Pierre Monteux

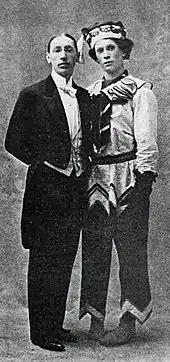
Stravinsky (l) with Nijinsky as Petrushka, 1911

Monteux's first high-profile conducting experience came in 1895, when he was barely 20 years old. He was a member of the orchestra engaged for a performance of Saint-Saëns's oratorio "La lyre et la harpe", to be conducted by the composer. At the last minute Saint-Saëns judged the player engaged for the important and difficult organ part to be inadequate and, as a celebrated virtuoso organist, decided to play it himself. He asked the orchestra if any of them could take over as conductor; there was a chorus of "Oui – Monteux!". With great trepidation, Monteux conducted the orchestra and soloists including the composer, sight-reading the score, and was judged a success.